Fort Benning

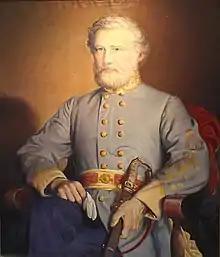
Fort Benning was formerly named after Confederate General Henry L. Benning. It is now named after US Army Corporal Fred G. Benning.

Camp Benning was established 19 October 1918, initially providing basic training for World War I units, post-war. Dwight D. Eisenhower served at Benning from 24 December 1918, until 15 March 1919, with about 250 of his Camp Colt, Pennsylvania, tankers who had been transferred to Benning after the armistice. In December 1918, a portion of the Camp Polk tank school near Raleigh, North Carolina was transferred to Camp Benning "to work in conjunction with the Infantry school". Camp Benning tank troops were moved to Camp Meade in February 1919.